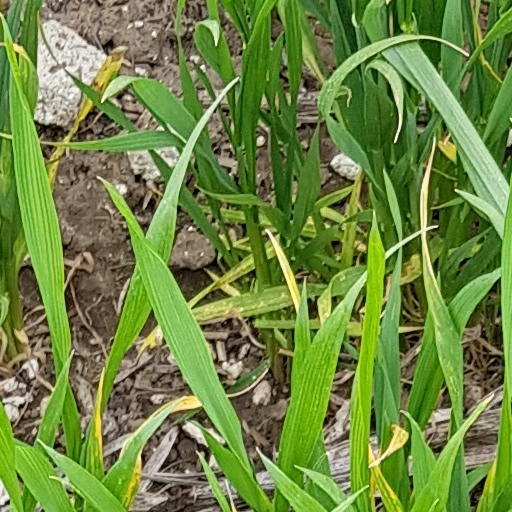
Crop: wheat